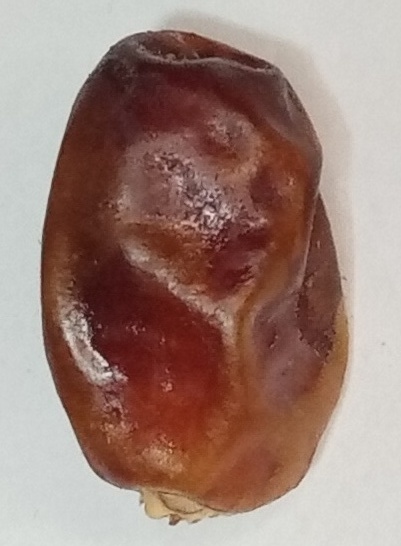
Variety: aseel
Size: medium
Grade: grade-1